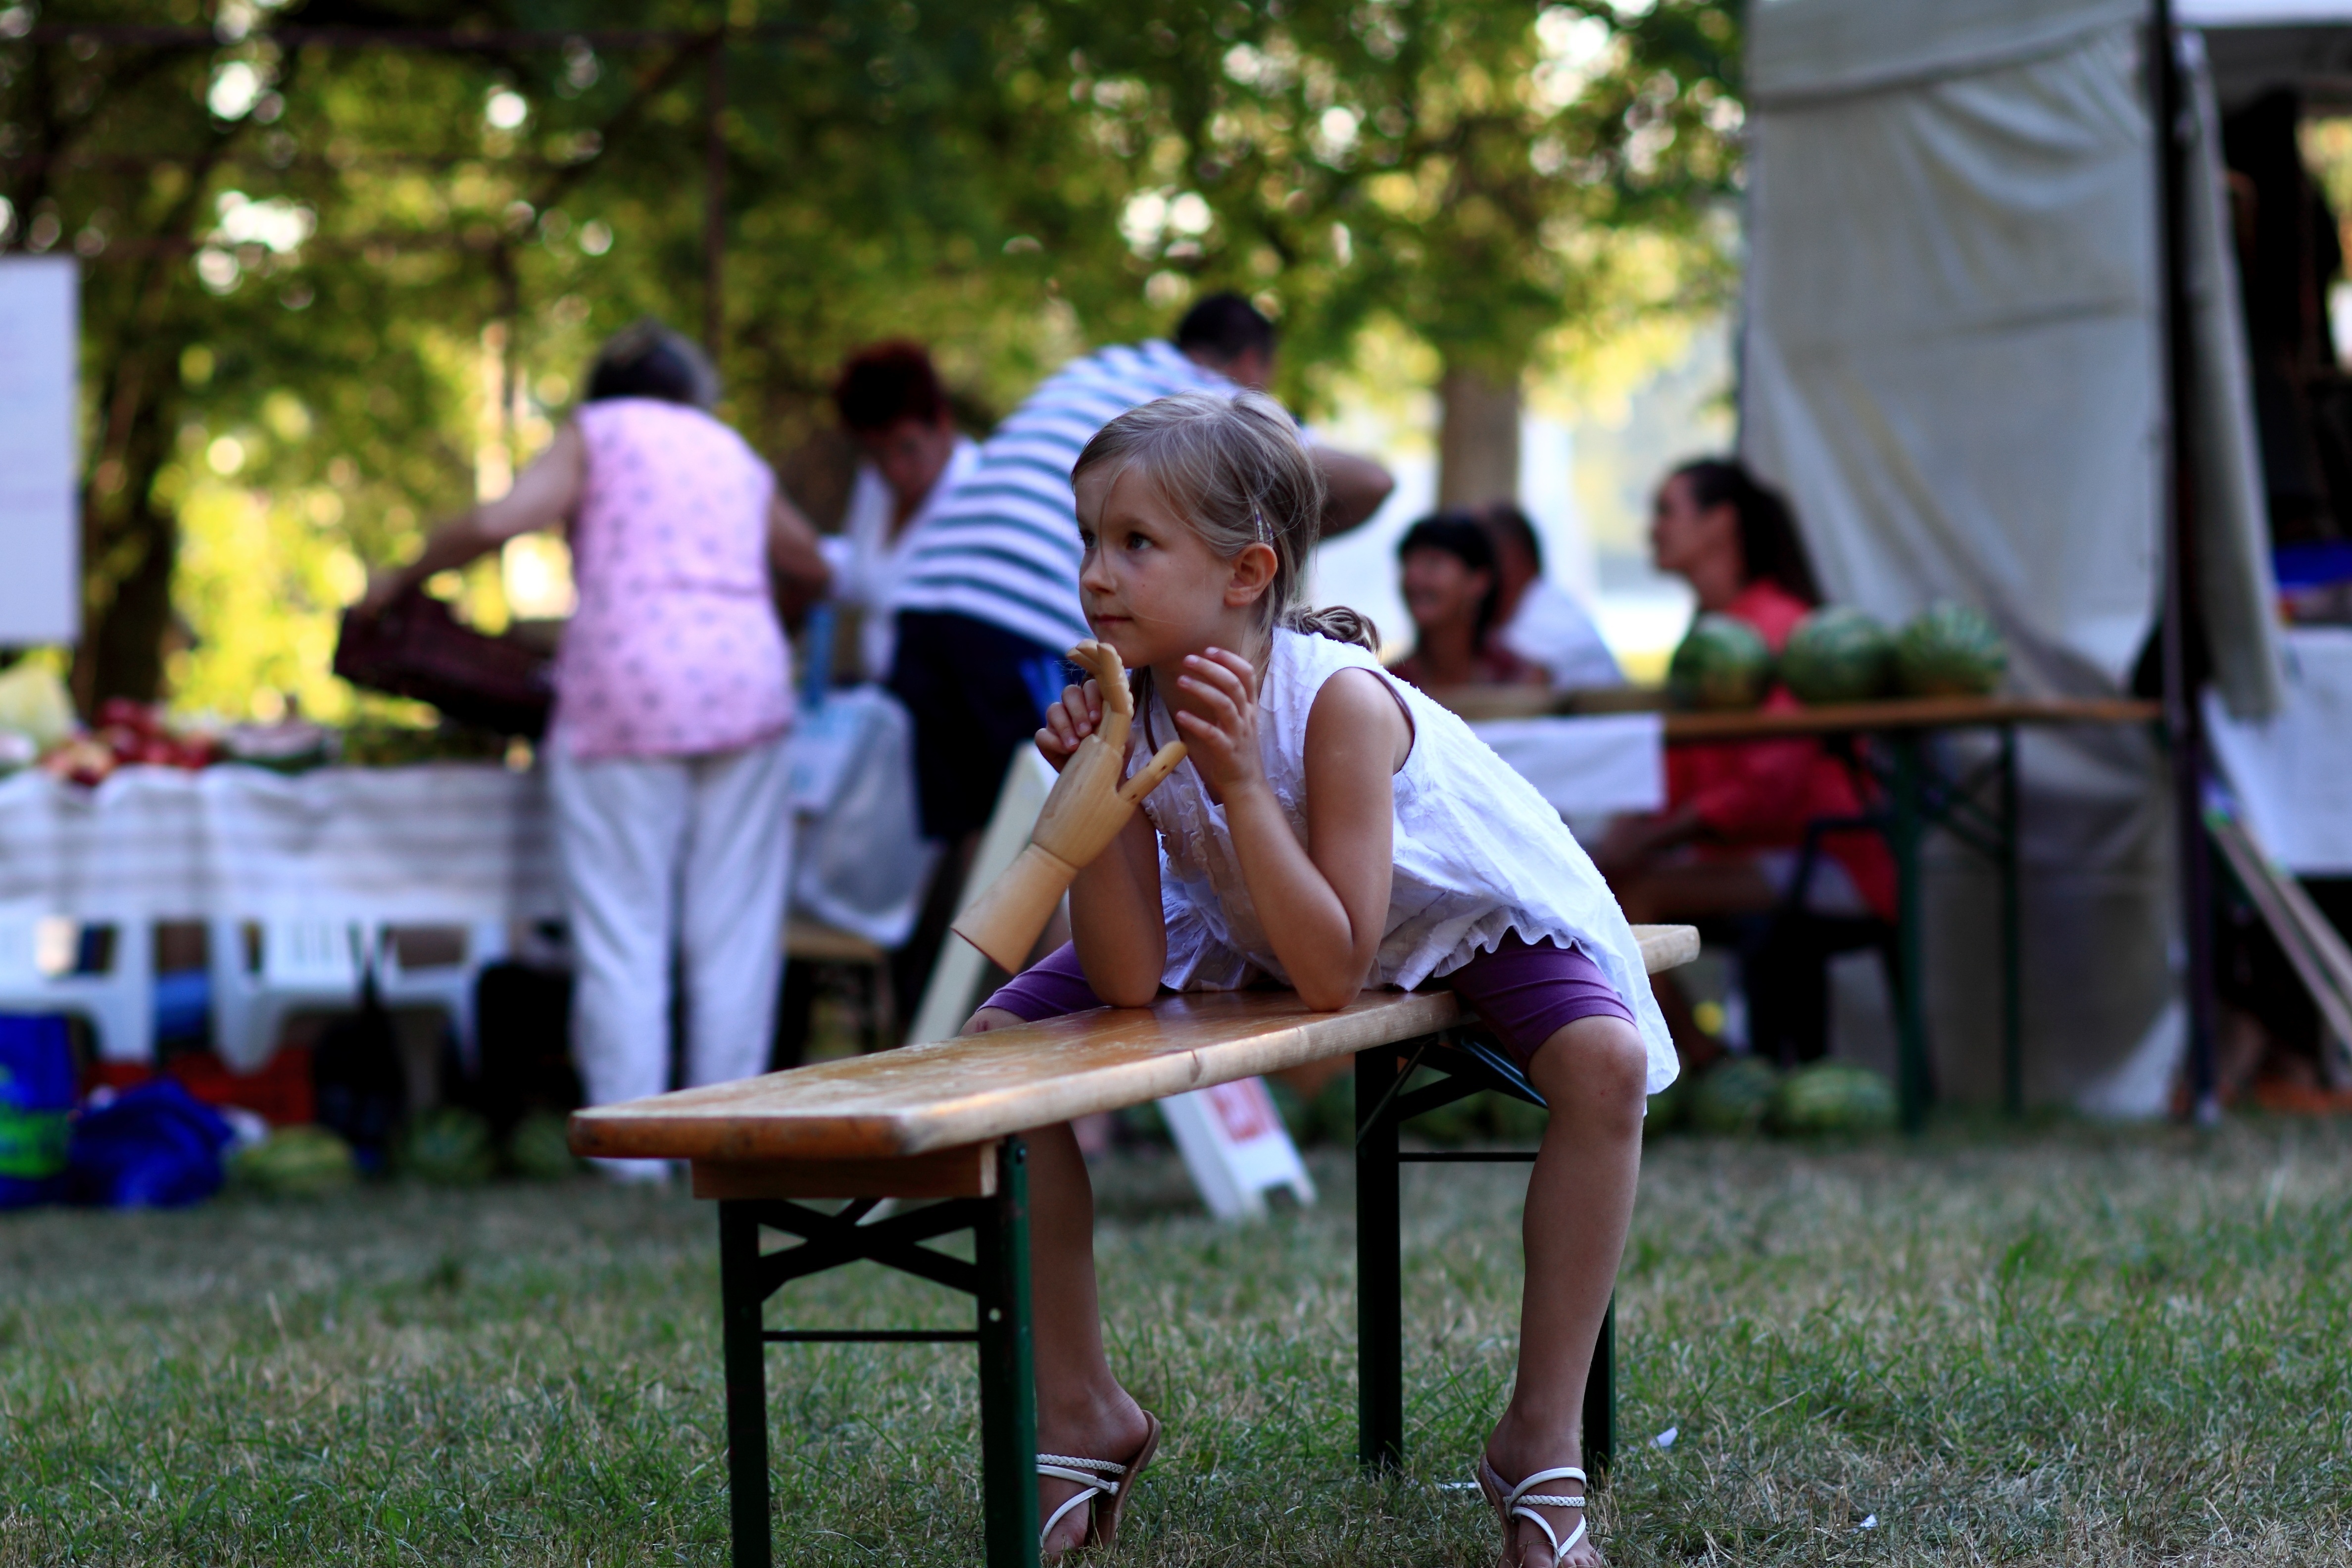
people, play, kid, spring, park, child, heat, picnic, festival, little girl, human positions